Western Springs Stadium

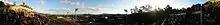
Guns N Roses at Western Springs Stadium

Two concerts held at the stadium were the largest concerts ever in New Zealand at the time. On 26 November 1983, one of the final dates of David Bowie's Serious Moonlight Tour was attended by either 74,480 fans (according to bootleg recordings) or by 83,000 (according to the promoter years later). On 14 March 1987, over 80,000 fans saw the concert by ZZ Top.